Silvio Vietta

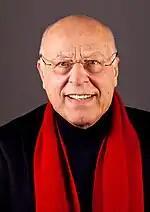
Silvio Vietta

Silvio Vietta (born 7 August 1941, in Berlin) is a German scholar and professor emeritus of the University of Hildesheim. His work has concerned itself principally with German literature, philosophy and European cultural history. His main areas of research are the literatures of Expressionism and Romanticism, and Literary Modernity. He has also published on Martin Heidegger, with whom he had personal contact while a student, and Hans-Georg Gadamer. His recent research has been in European cultural history, in particular the history of rationality.